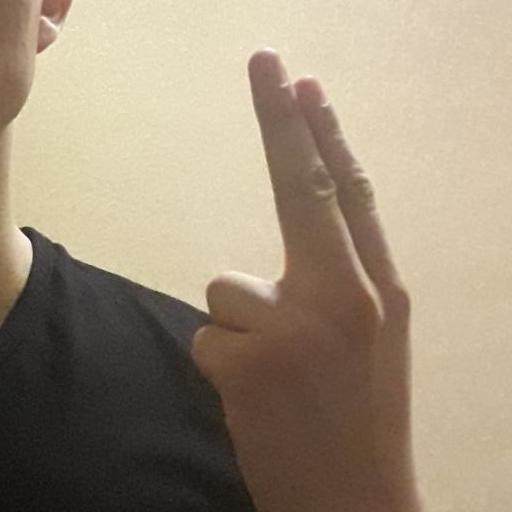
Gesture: two_up_inverted